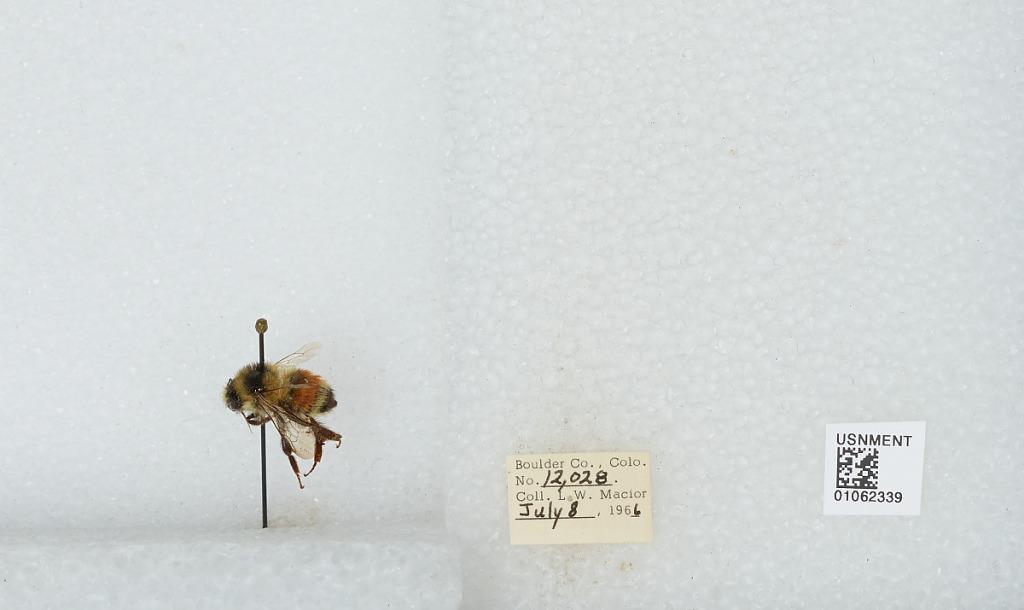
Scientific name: Bombus (Pyrobombus) bifarius Cresson
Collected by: L. Macior
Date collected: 1966-7-8
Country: United States
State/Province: Colorado
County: Boulder
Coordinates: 40.0017, -105.308